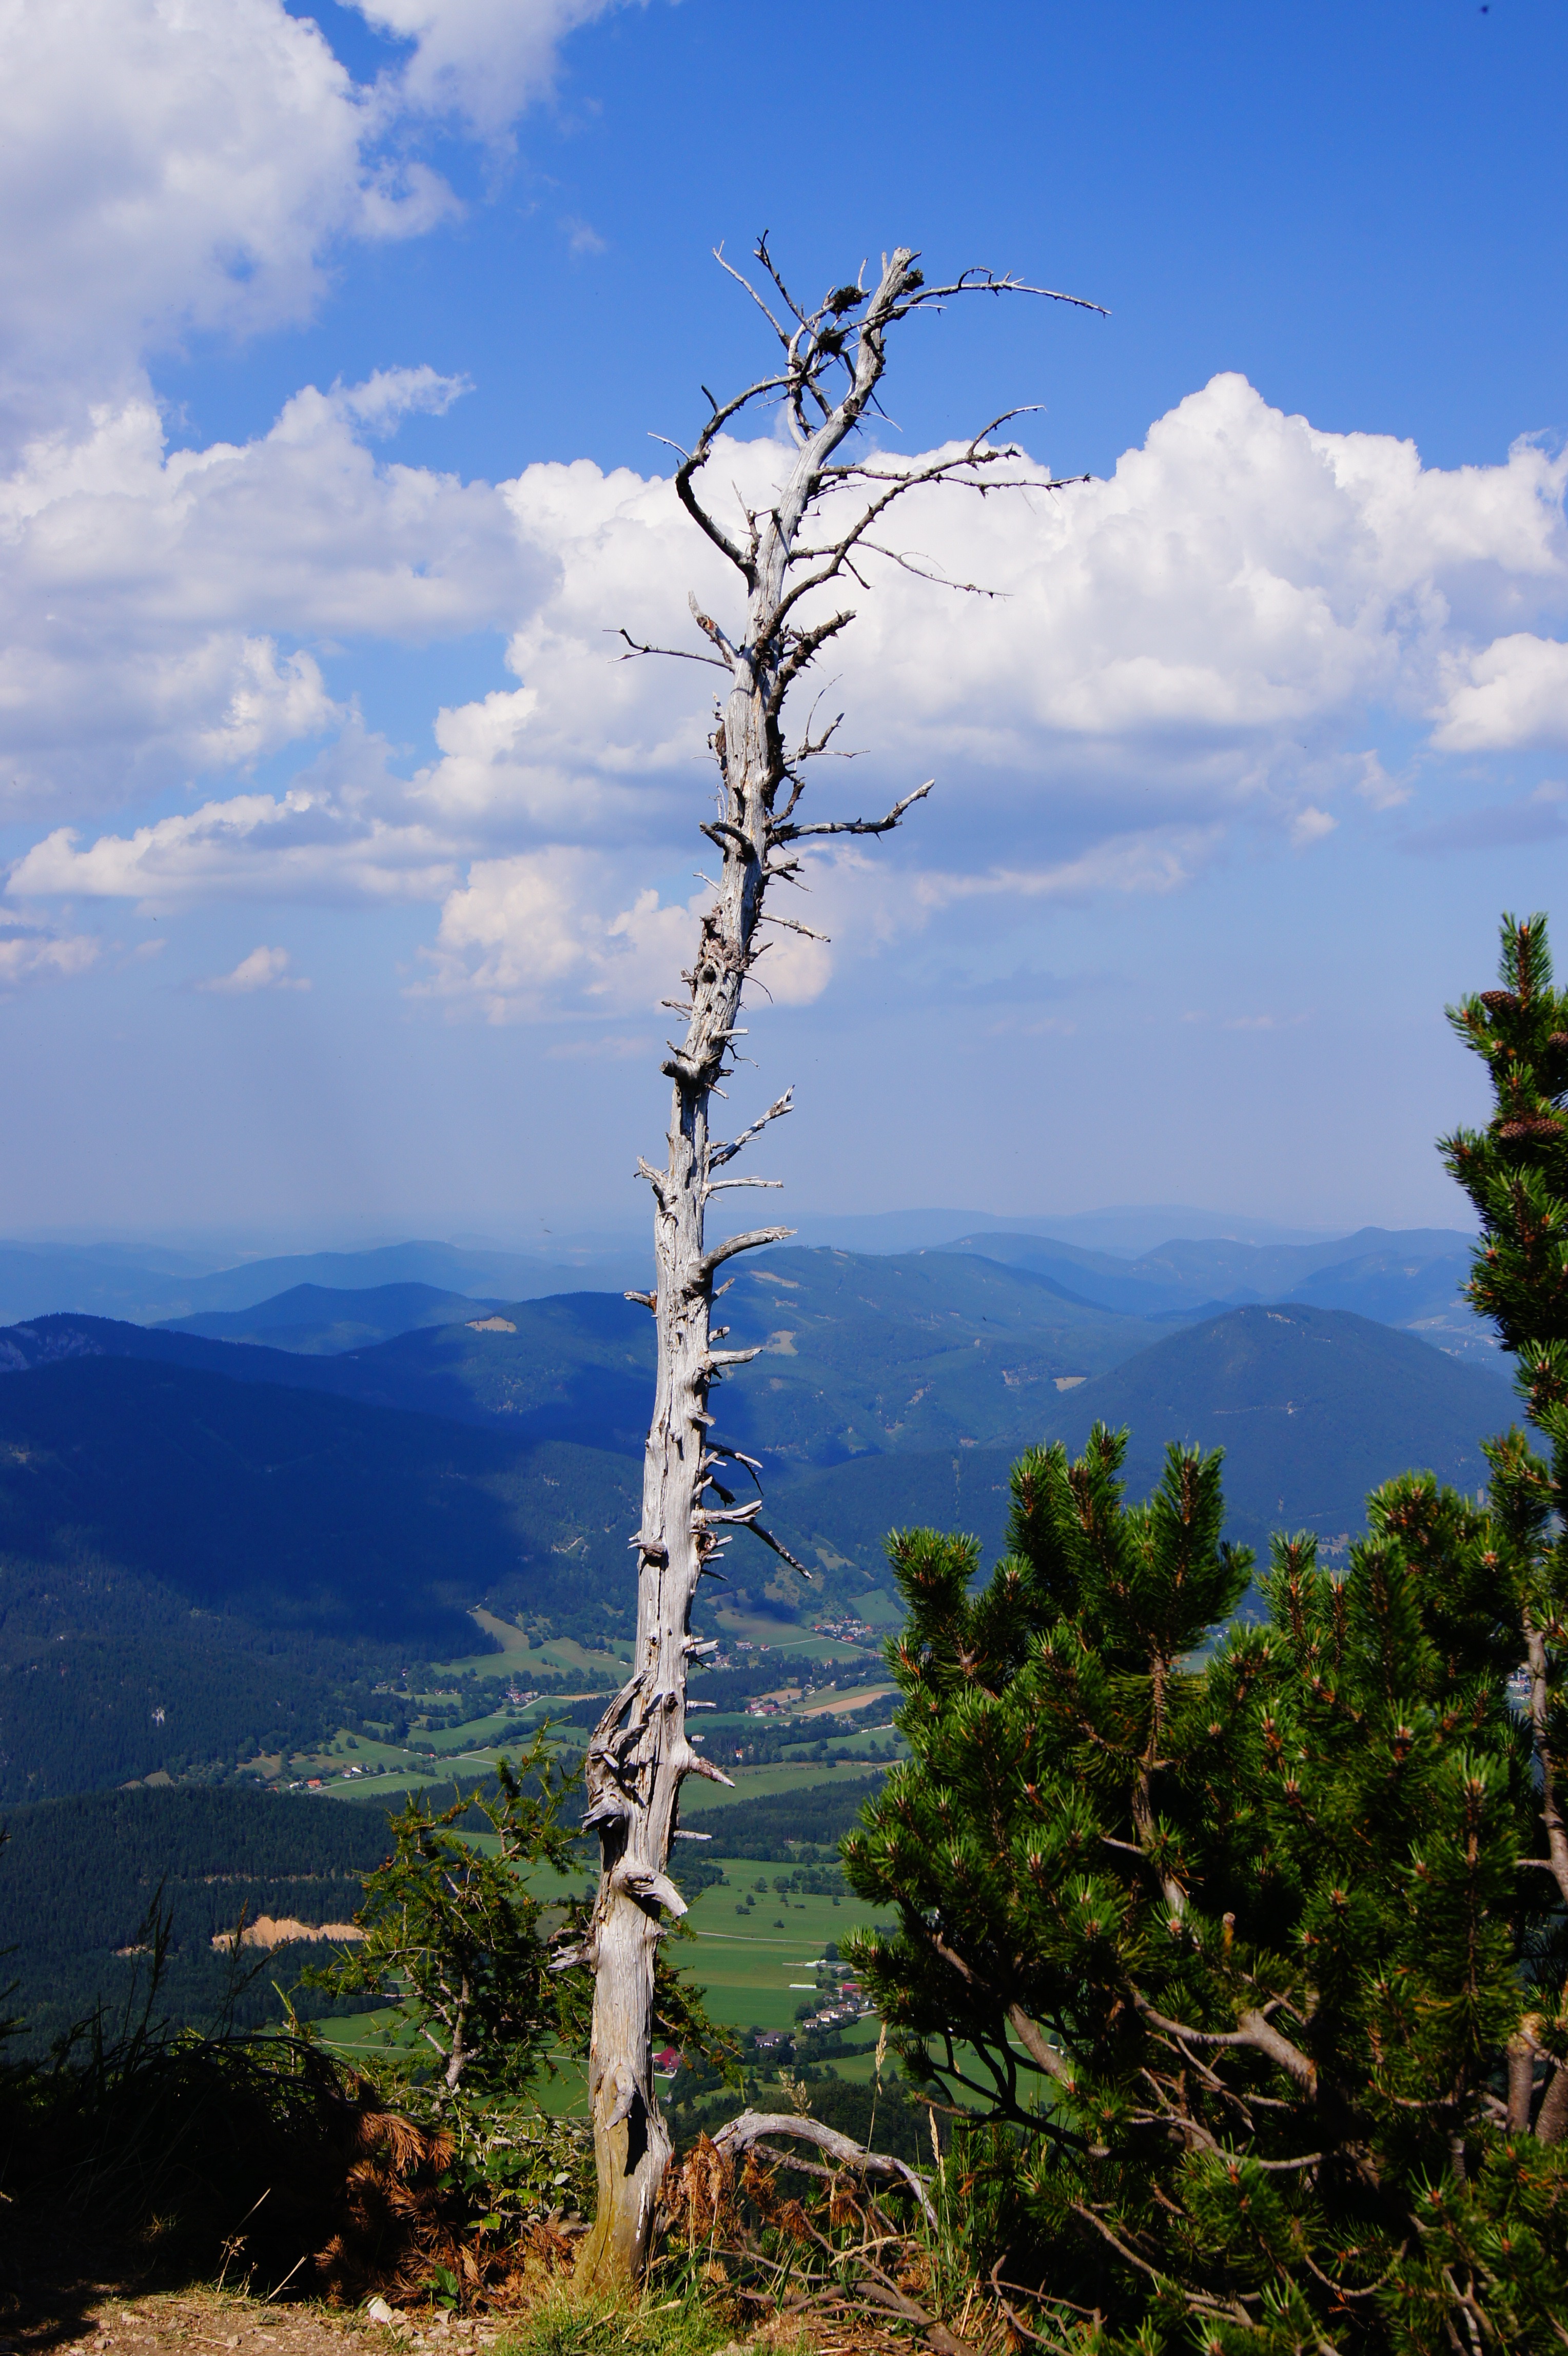
landscape, tree, nature, forest, wilderness, mountain, plant, sky, hill, arid, flower, mountain range, ridge, branches, gnarled, landform, geographical feature, woody plant, mountainous landforms